Bearsden

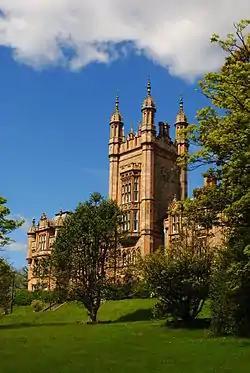
Former Schaw Convalescent Home, Bearsden, built 1895

Buchanan Retreat was built in 1890 by the Buchanan sisters of Bellfield, near Kilmarnock, in Ayrshire. It was taken over by Bearsden Burgh in 1962 and, known as Boclair House, used as council offices "(pictured below under Administration)". Latterly used by East Dunbartonshire council, it was placed on the market in 2012 following council cost-cutting measures and staff redistribution. In 2016 the building opened as Boclair House Hotel, a hotel, wedding venue, and restaurant, which has since won several awards. The Schaw Home (pictured) was built in 1895 by Miss Marjory Shanks Schaw in memory of her brother and gifted to Glasgow Royal Infirmary. The building has now been split into private residential apartments.